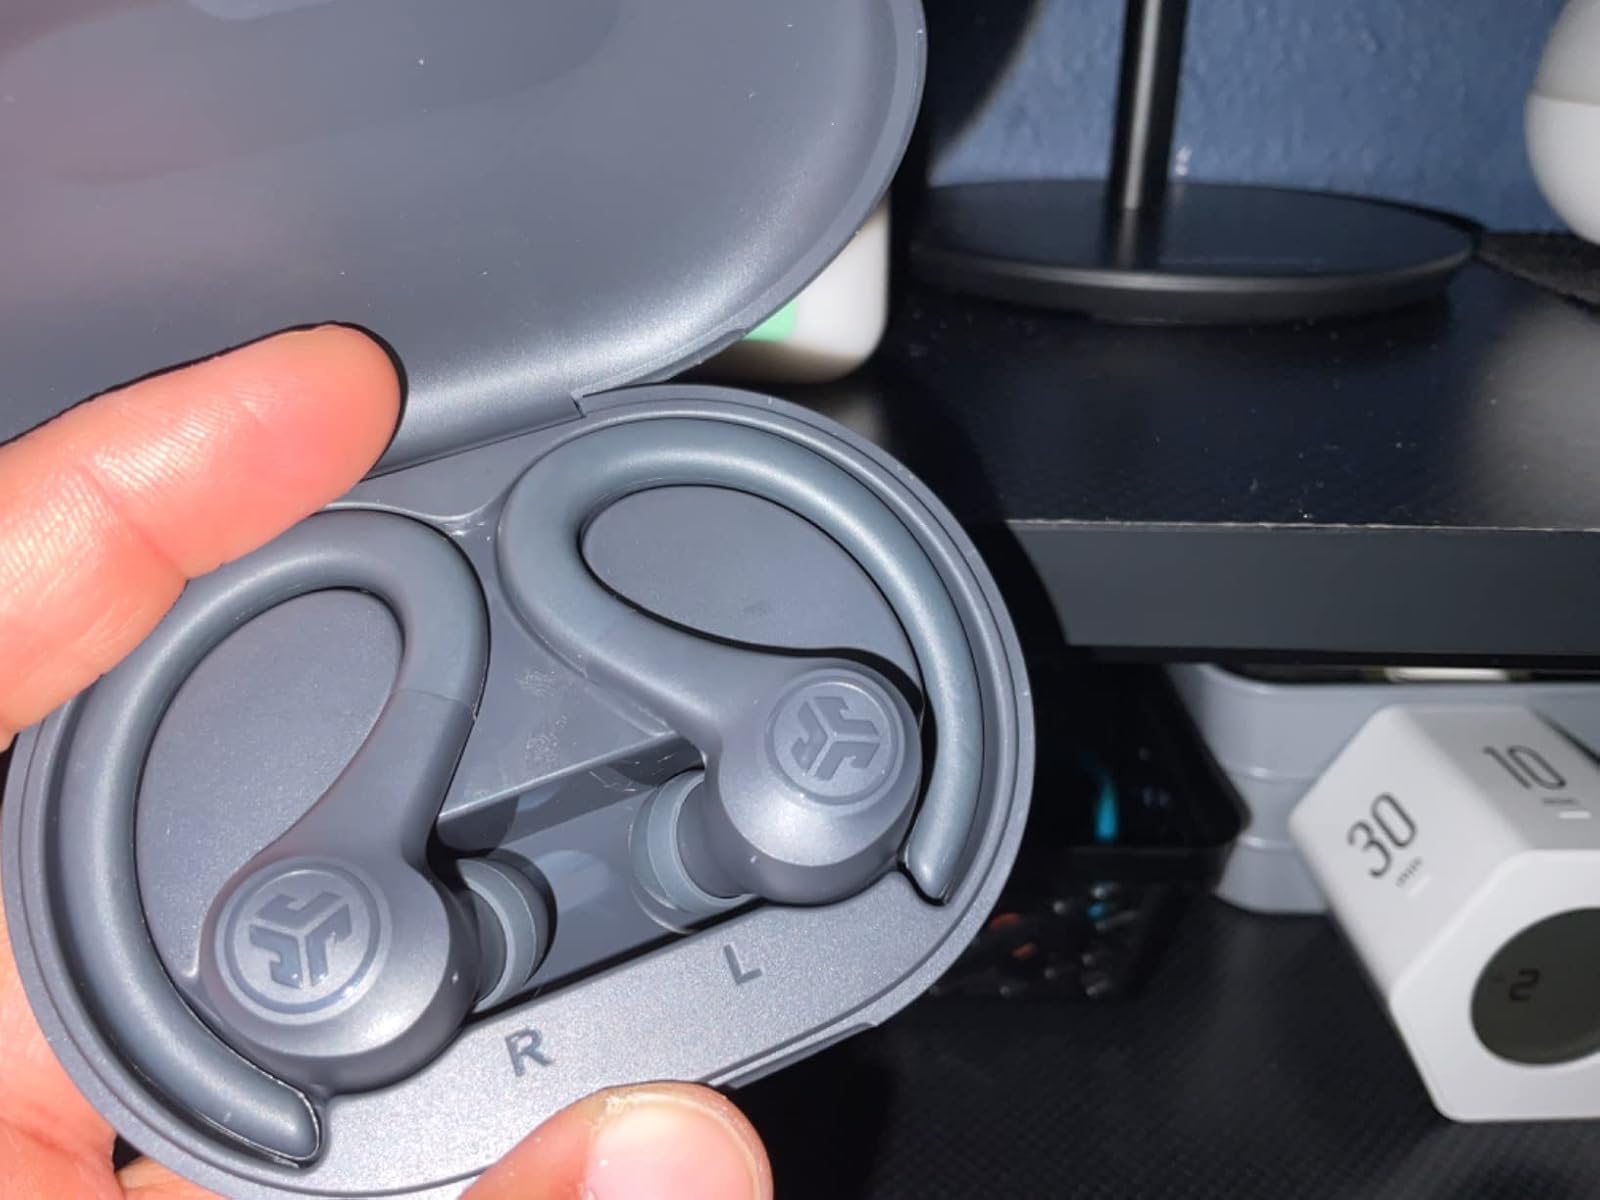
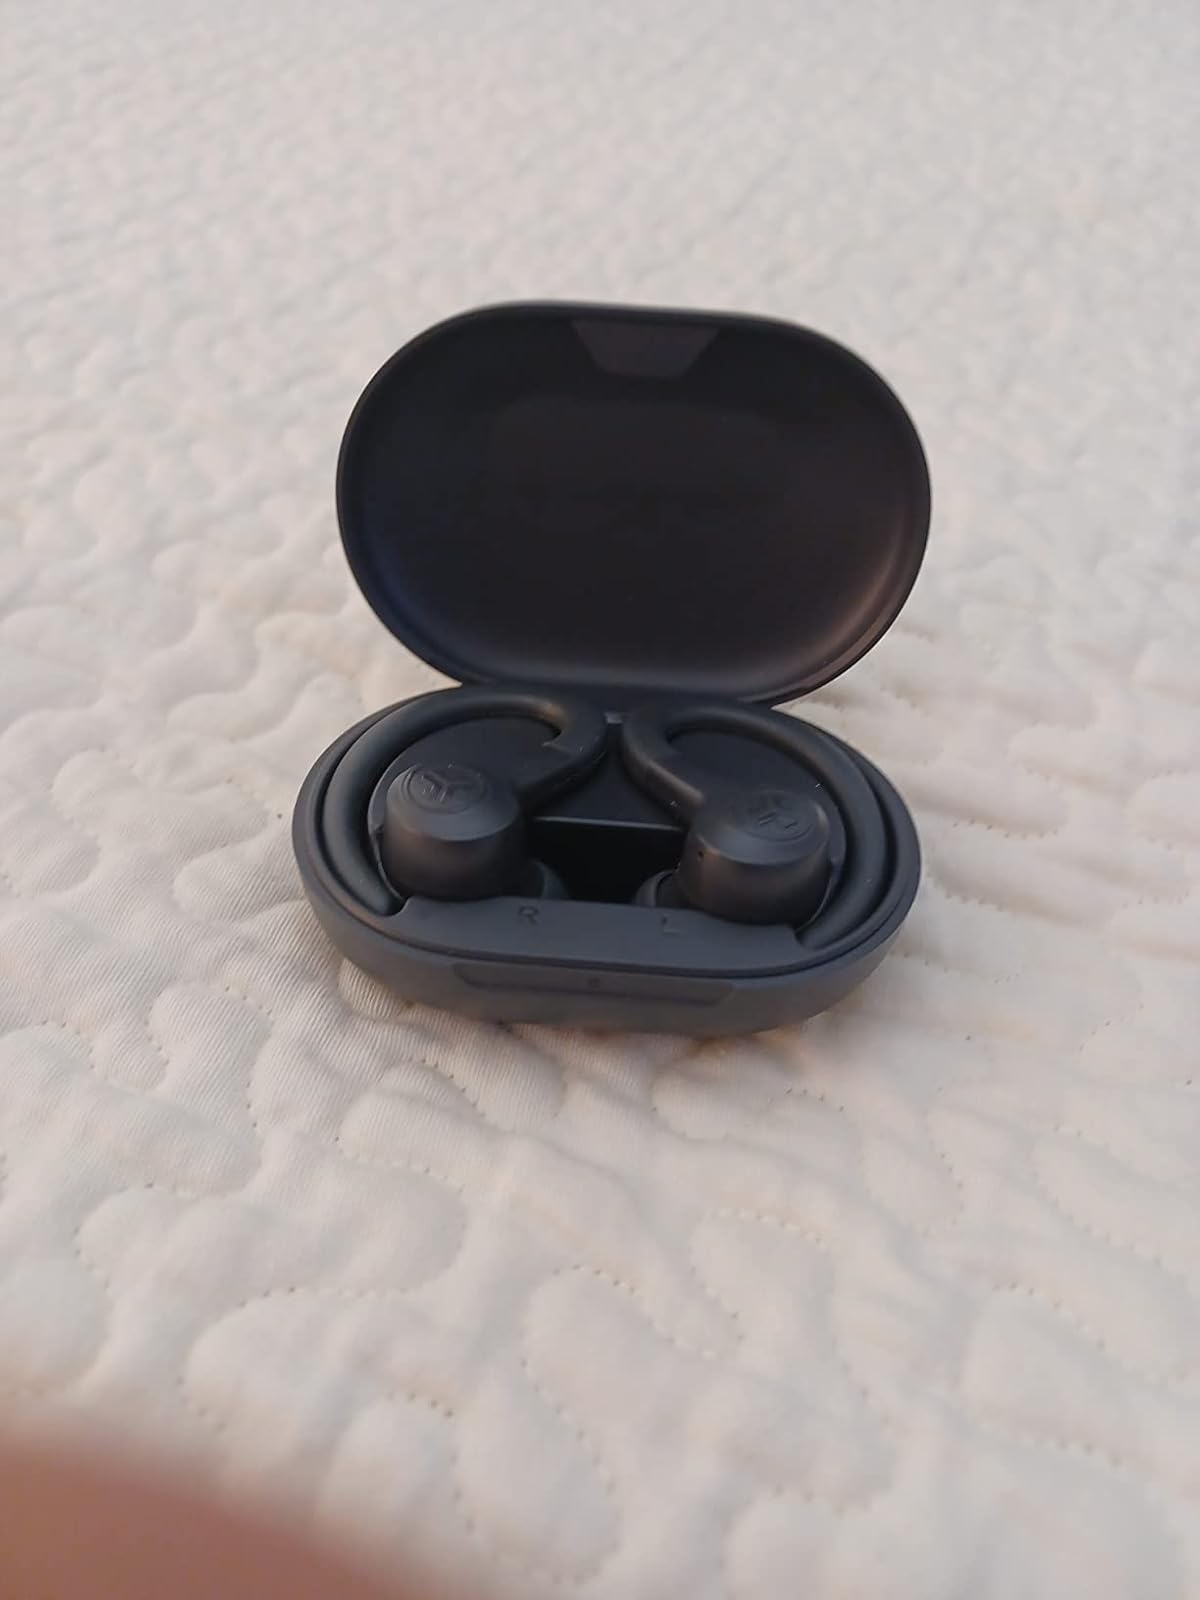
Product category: earbuds
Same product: yes